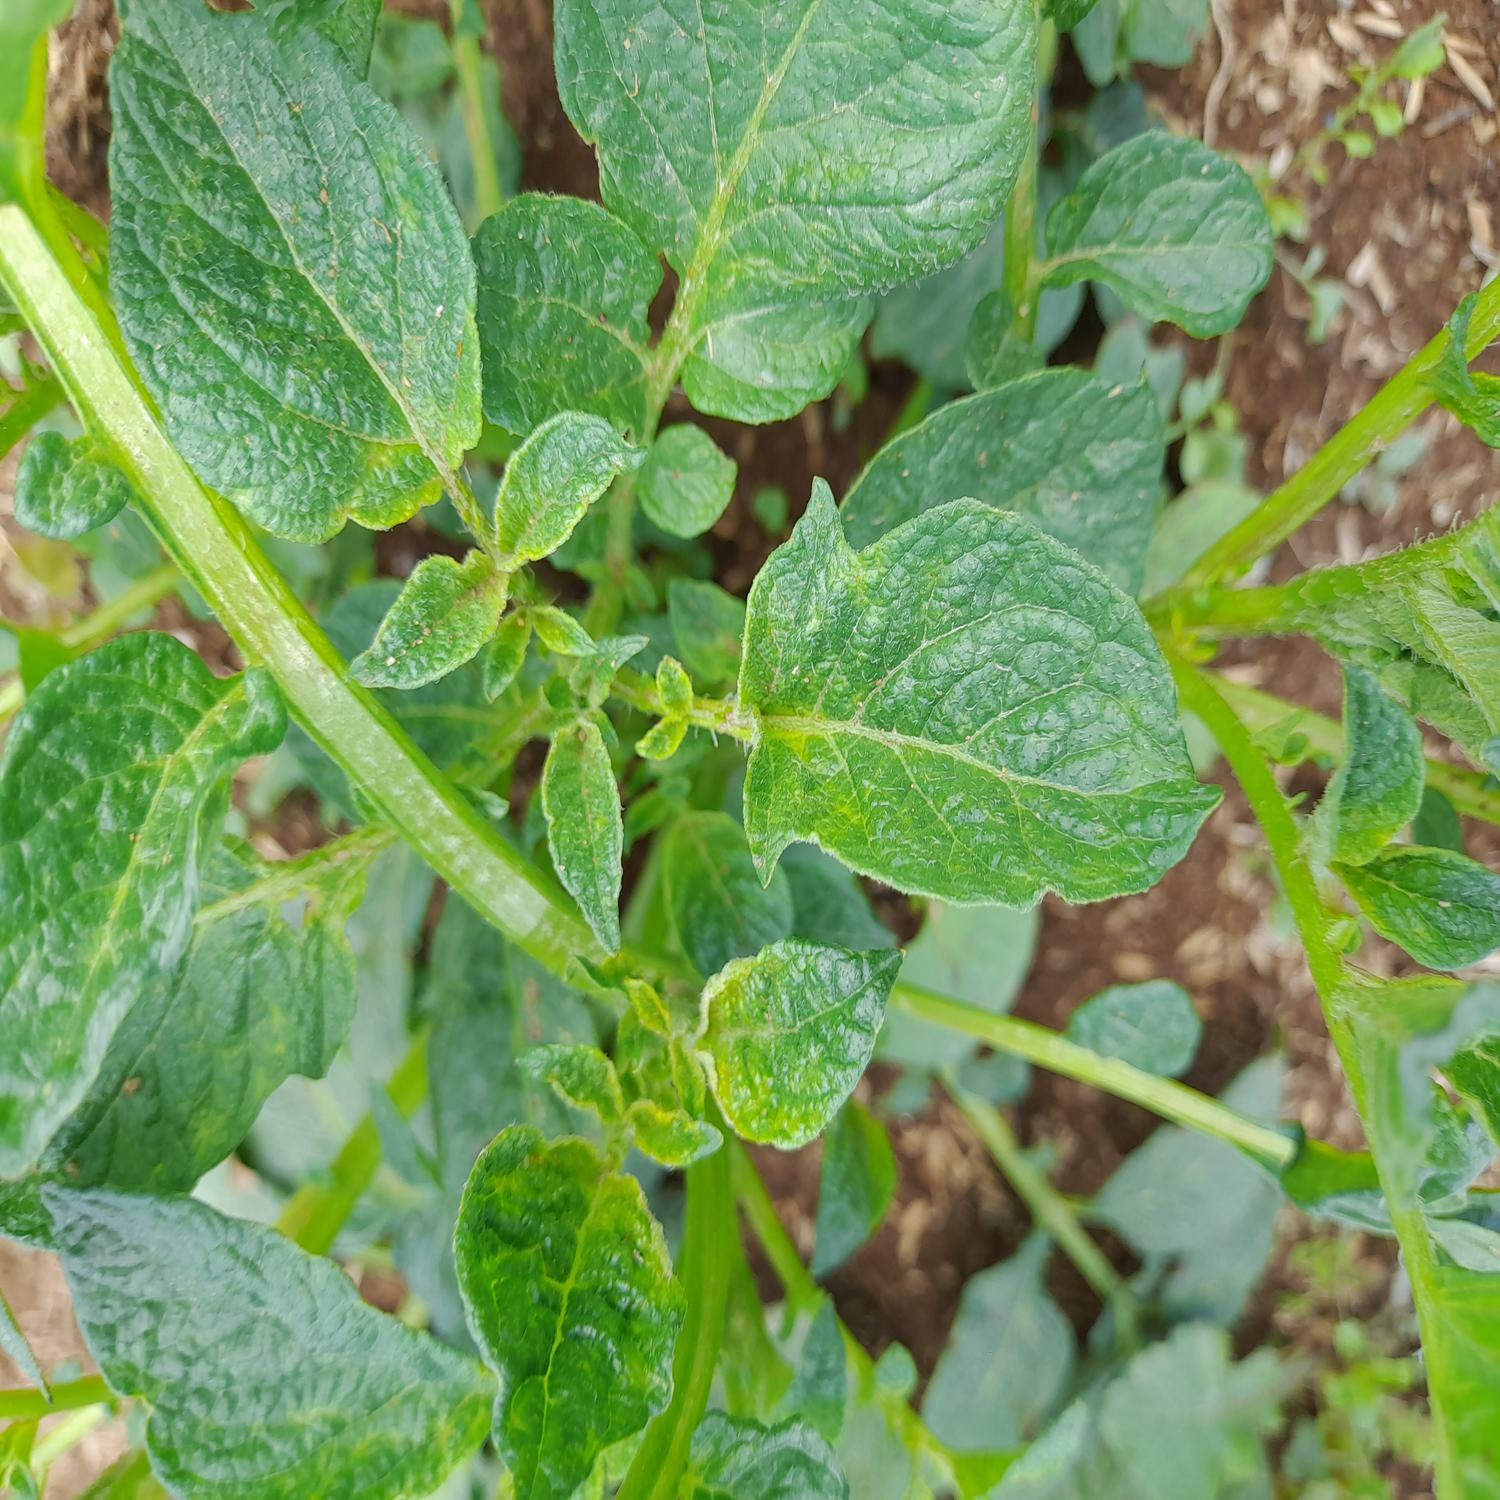
Etiqueta: Virus